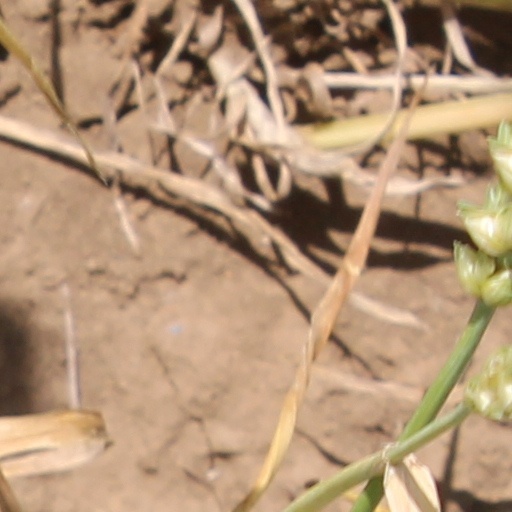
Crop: wheat